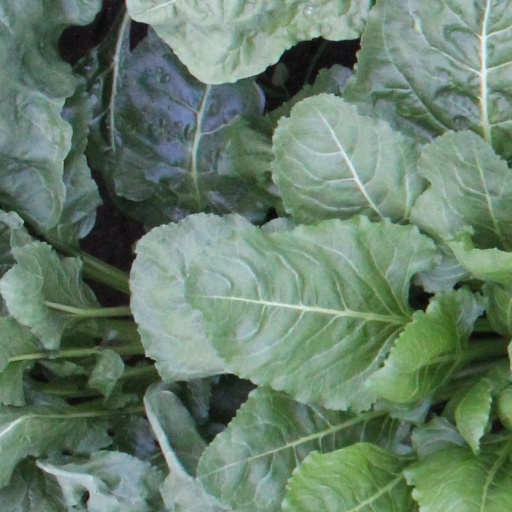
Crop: sugar beet